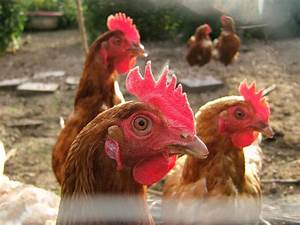
Label: chicken